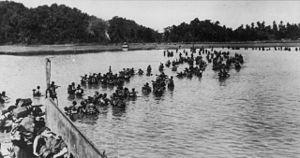
Durant la Seconde Guerre mondiale, la bataille de la colline 170 fut une attaque en Birmanie par les forces britanniques et indiennes.